Epirote Greek

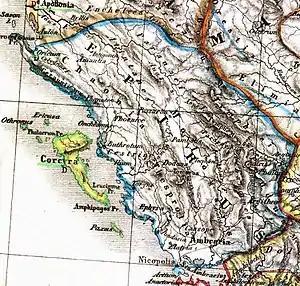

Evidence from epigraphy starting in the late Archaic period (sixth to fifth centuries BCE) as well as ancient literary evidence indicates that the people of Epirus spoke a dialectal variety of Northwest Doric. On the other hand, southern Greek dialects were spoken by some of the coastal colonies established by southern Greeks, while in the north, there was a language border with Illyrian.